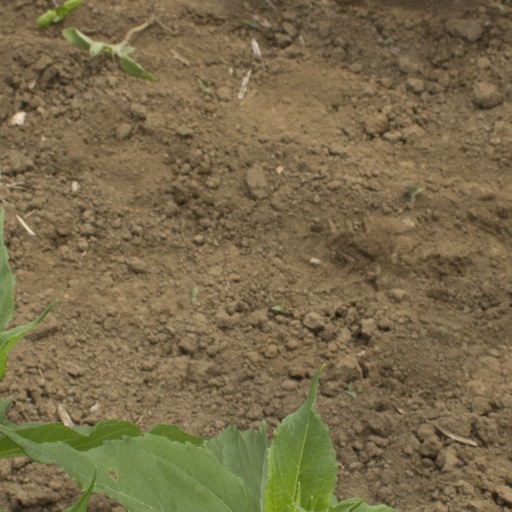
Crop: Jerusalem artichoke